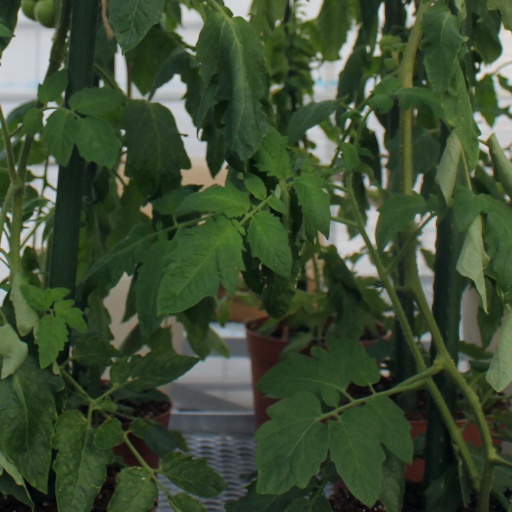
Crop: tomato